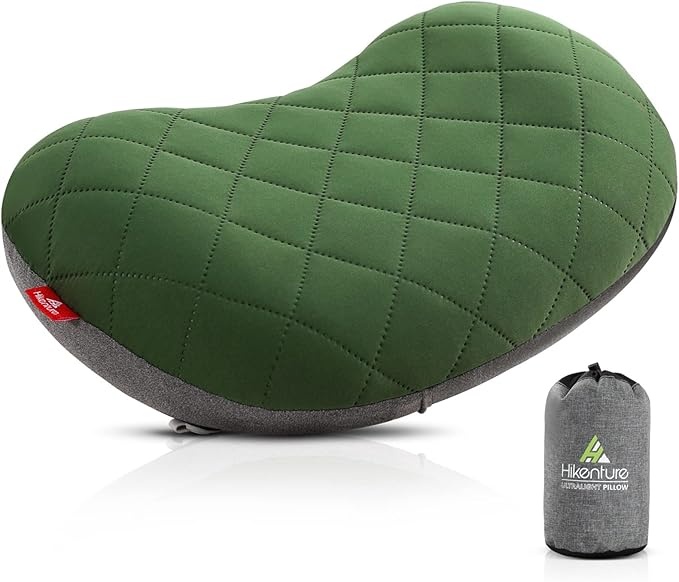
Hikenture Camping Pillow Inflatable, Washable Backpacking Pillow for Sleeping, Ultralight Blow Up Pillows with Removable Cover, Portable&Compact Hiking Pillow for Beach, Travel, Outdoor(Green)
About This 𝐒𝐀𝐘 𝐆𝐎𝐎𝐃𝐁𝐘𝐄 𝐓𝐎 𝐎𝐔𝐓𝐃𝐎𝐎𝐑 𝐒𝐋𝐄𝐄𝐏𝐋𝐄𝐒𝐒 𝐍𝐈𝐆𝐇𝐓𝐒: Looking for a camping pillow which not only can provide a perfect comfortable support for your neck and head, but also so light and compact to carry on the go? Well, here is your new inflatable pillow. Designed with a soft, breathable cover and ergonomic construction, our backpacking pillow will provide maximum comfort and let you have a restful sleep under stars! 𝐌𝐀𝐊𝐄 𝐀𝐈𝐑 𝐋𝐄𝐀𝐊 𝐈𝐌𝐏𝐎𝐒𝐒𝐈𝐁𝐋𝐄: Unlike those traditional integrated air pillows which can easily develop a leak and become useless, our camping pillow for backpacking consists of a machine washable foam pillowcase and a removable air bladder which is made of premium thickened TPU to prevent air leaks effectively. Assure you a clean and luxurious night sleep outdoors. 𝐓𝐇𝐄 𝐏𝐄𝐑𝐅𝐄𝐂𝐓 𝐏𝐈𝐋𝐋𝐎𝐖𝐒 𝐅𝐎𝐑 𝐀𝐋𝐋 𝐒𝐋𝐄𝐄𝐏𝐄𝐑𝐒: No matter which types of sleepers you are, Hikenture camping pillows for sleeping with the adjustable firmness were designed for your sleep position! Thanks to the patented one-click valve, our blow up pillow only takes 3-5 breaths to fully inflate. Press down the black button of the valve to release air in seconds, and press halfway to adjust the hiking pillow to your favorite firmness. 𝐋𝐈𝐆𝐇𝐓𝐄𝐑, 𝐌𝐎𝐑𝐄 𝐂𝐎𝐌𝐏𝐀𝐂𝐓 𝐁𝐔𝐓 𝐒𝐔𝐏𝐄𝐑 𝐂𝐎𝐌𝐅𝐎𝐑𝐓𝐀𝐁𝐋𝐄: Look no further for the most light, comfortable, compact inflatable pillow for camping on the market! Weighs only 5oz for backpacking, Hikenture camping pillow lightweight can expand to 17x10.5x4.3 inches, and pack down to 6x3 inches, as smaller as a soda can! Ideal for camping, backpacking, hiking, beach or used as lumbar support for plane travel and office. 𝐔𝐏𝐆𝐑𝐀𝐃𝐄 𝐃𝐄𝐒𝐈𝐆𝐍 𝐓𝐎 𝐀𝐕𝐎𝐈𝐃 𝐒𝐋𝐈𝐏𝐏𝐈𝐍𝐆 𝐎𝐔𝐓: There is no worry about waking up at midnight and finding out that your stiff neck and the inflatable pillow for backpacking has slipped out. The bottom of this camp pillow cover comes with several silica gel anti-slip strips that will avoid sliding on any camping sleeping pads, camp cots or hammocks. Overview Fill Material : Air Pillow Type : Bed Pillow Color : Green Size : 1 Count (Pack of 1) Brand : Hikenture
Brand: HIKENTUREOUTDOOR
Category: Sporting Goods > Outdoor Recreation > Camping & Hiking > Camp Furniture > Air Mattress & Sleeping Pad Accessories